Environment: real
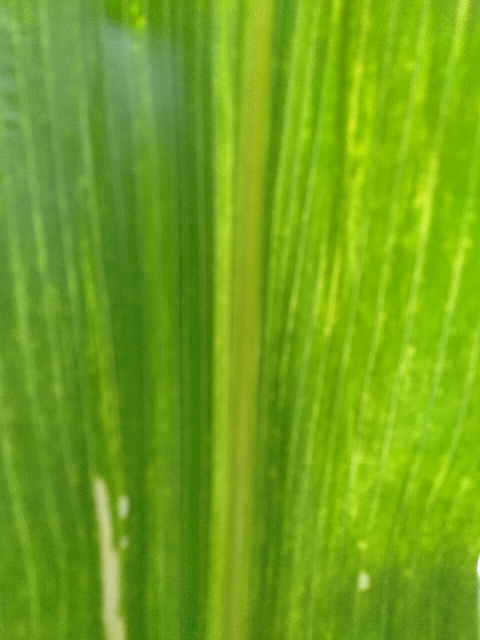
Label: lethal_necrosis